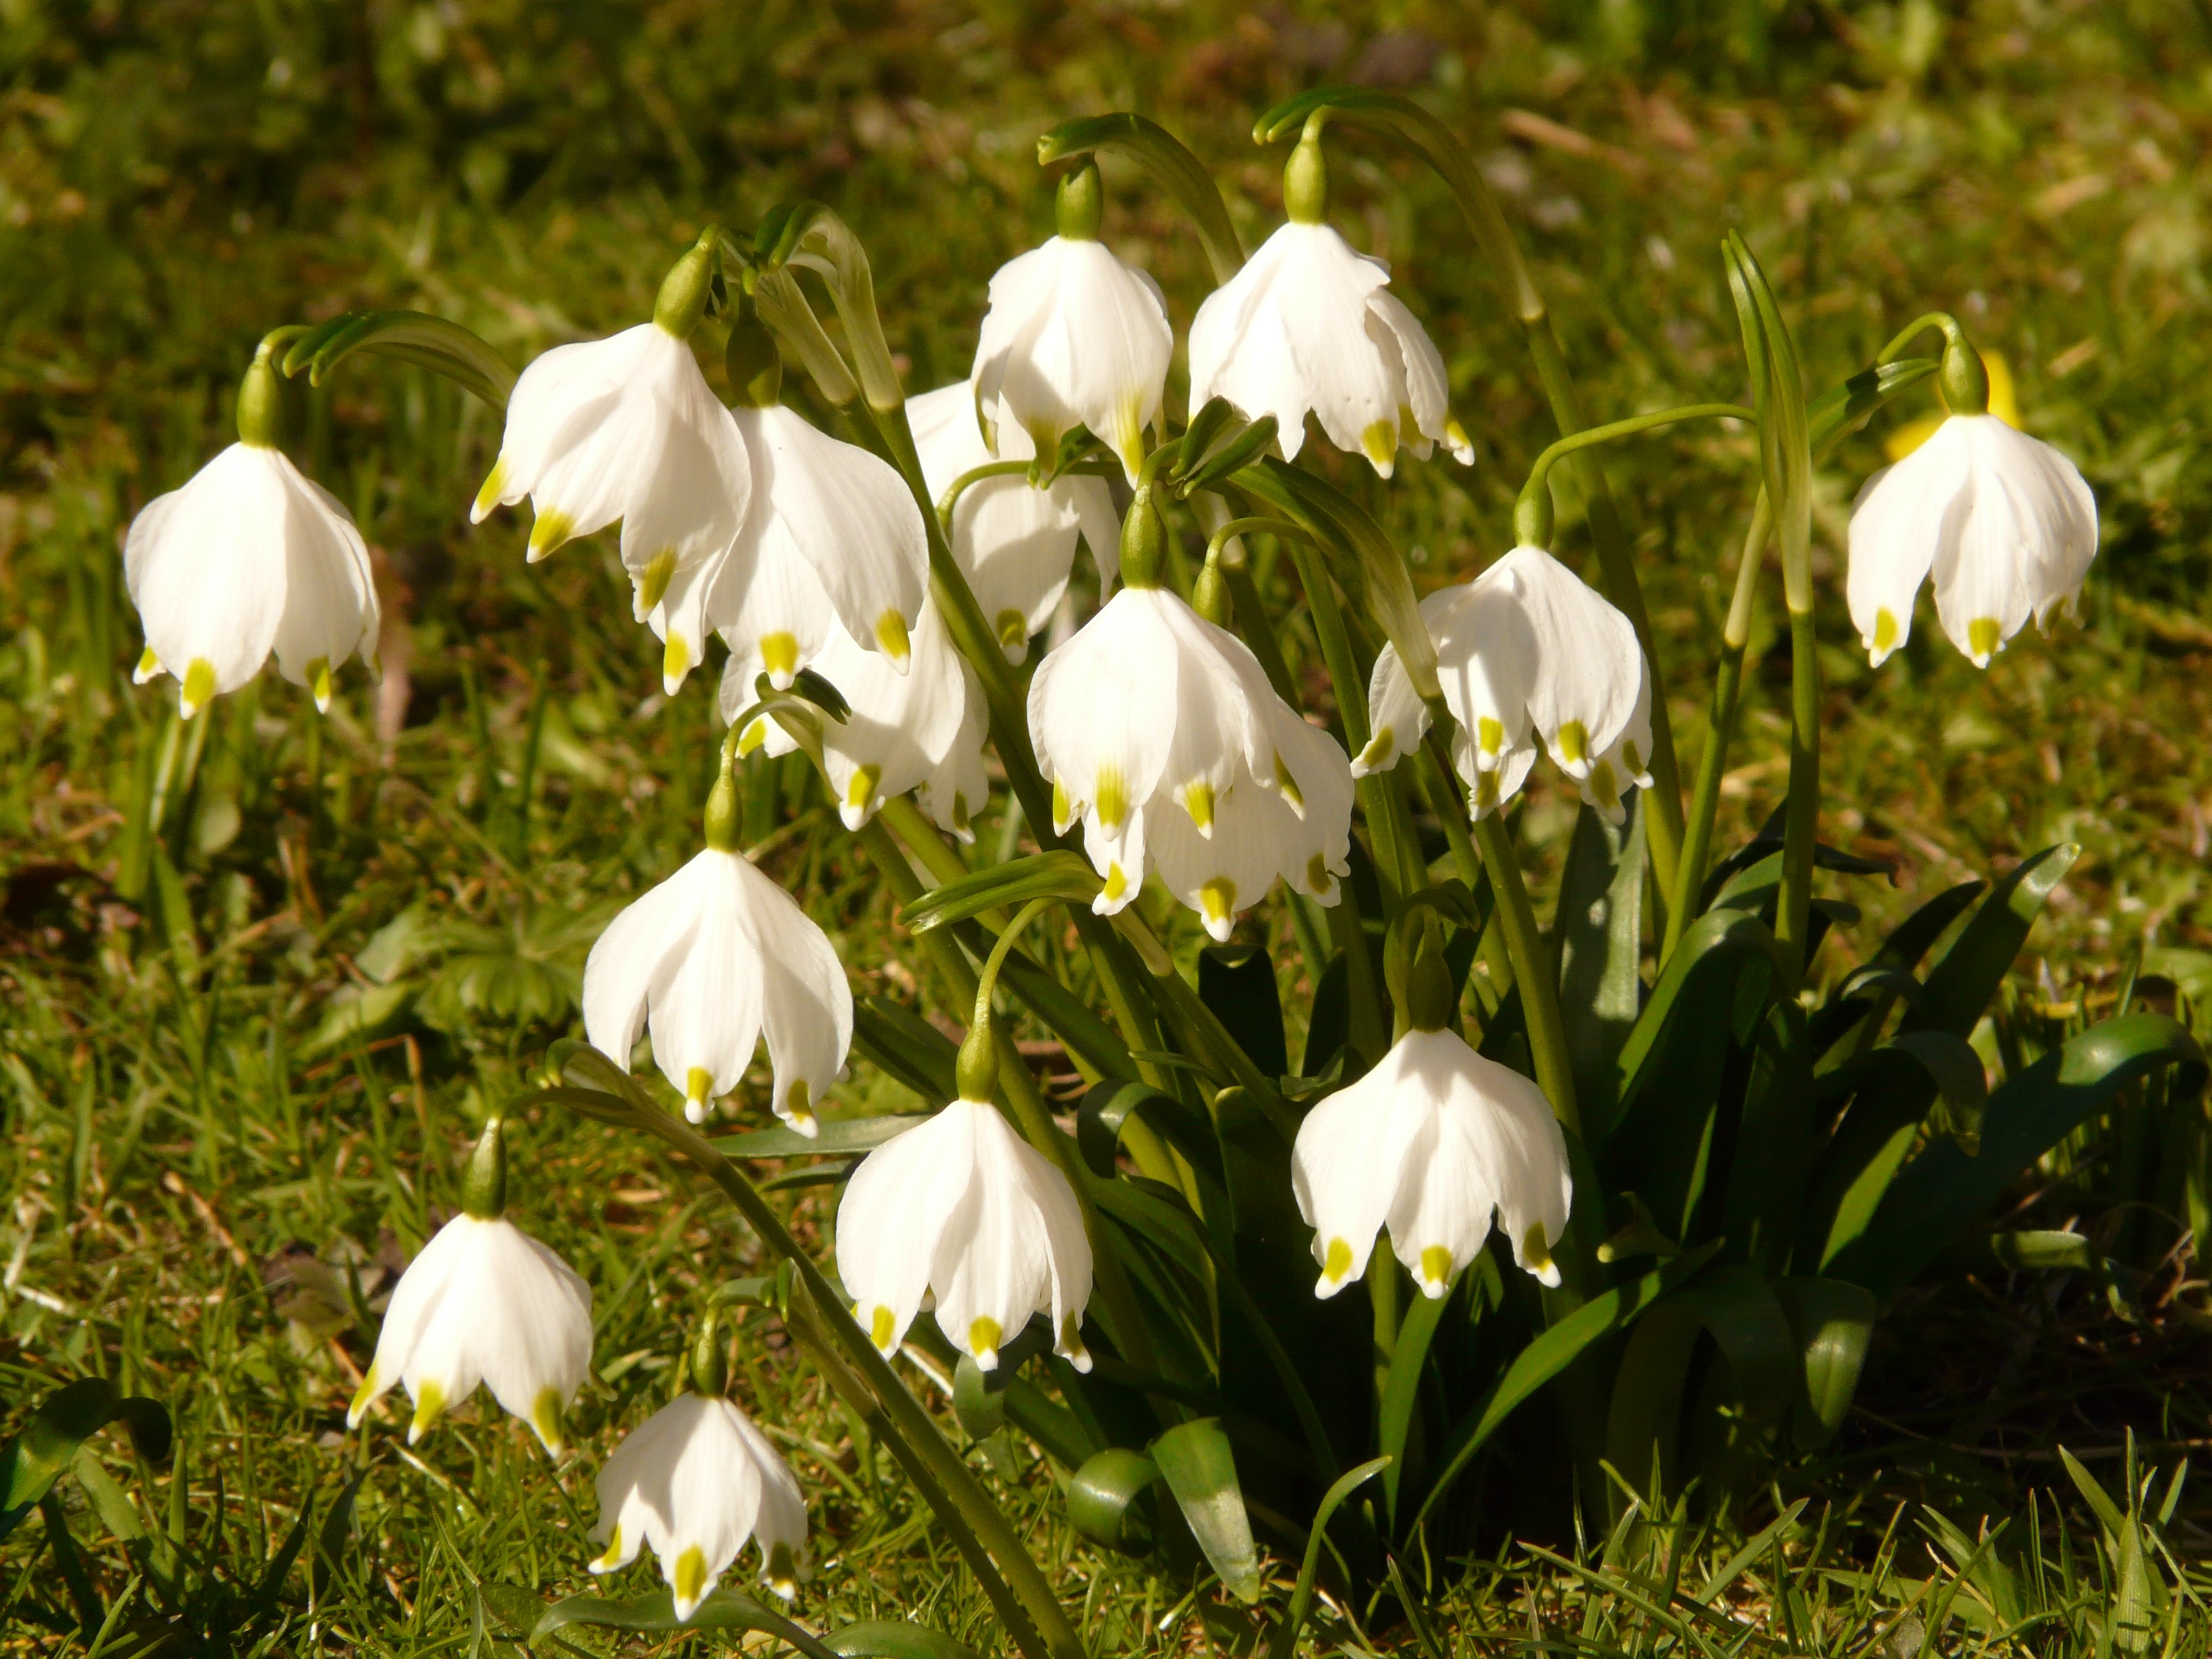
plant, white, meadow, flower, spring, macro, botany, garden, close, flora, snowflake, wildflower, flowers, snowdrop, galanthus, flowering plant, land plant